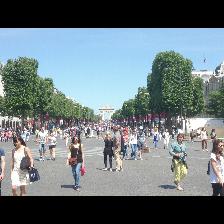
Label: Human